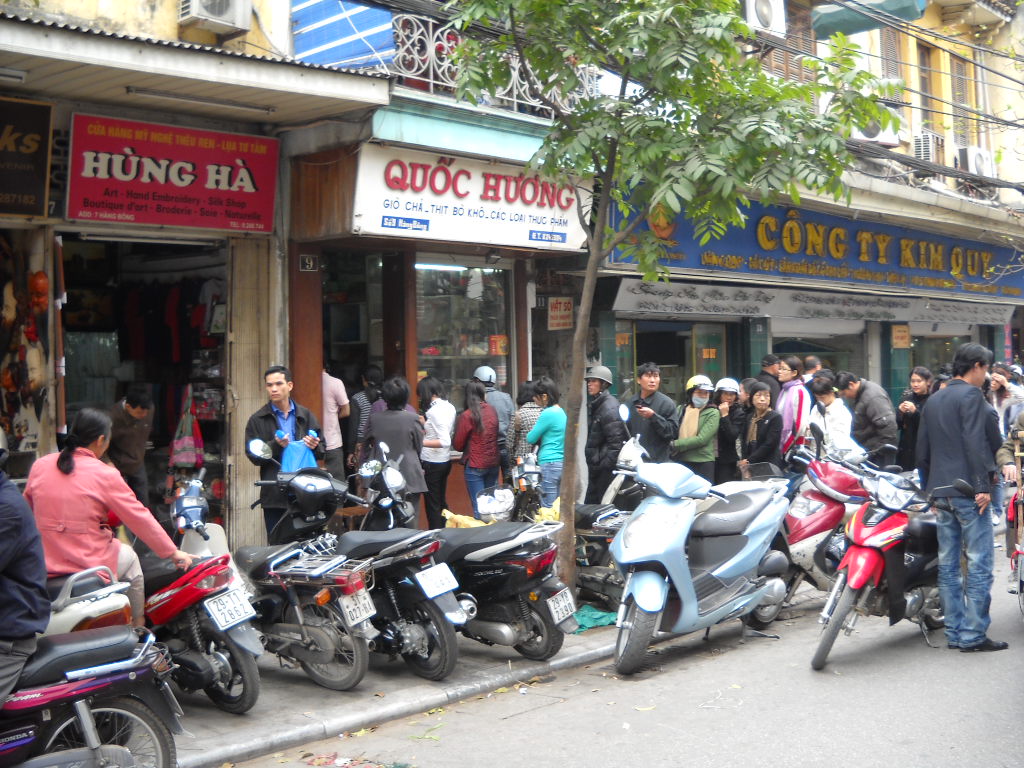
user: text: Biển hiệu của cửa hàng Hùng Hà có màu gì?
assistant: text: Màu đỏ

user: text: Trong hình có bao nhiêu cửa hàng có biển hiệu viết bằng tiếng Việt?
assistant: text: Ba cửa hàng

user: text: Cửa hàng bán giò chả, thịt bò khô tên là gì?
assistant: text: Quốc Hương

user: text: Phương tiện giao thông nào phổ biến nhất được nhìn thấy trong hình?
assistant: text: Xe máy

user: text: Người phụ nữ mặc áo khoác hồng đang ngồi trên xe máy màu gì và biển số xe là bao nhiêu?
assistant: text: Xe màu đỏ và có biển số 29-T1 2862